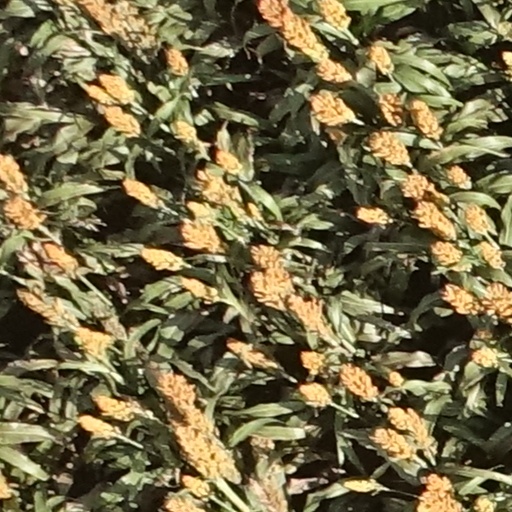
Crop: sorghum